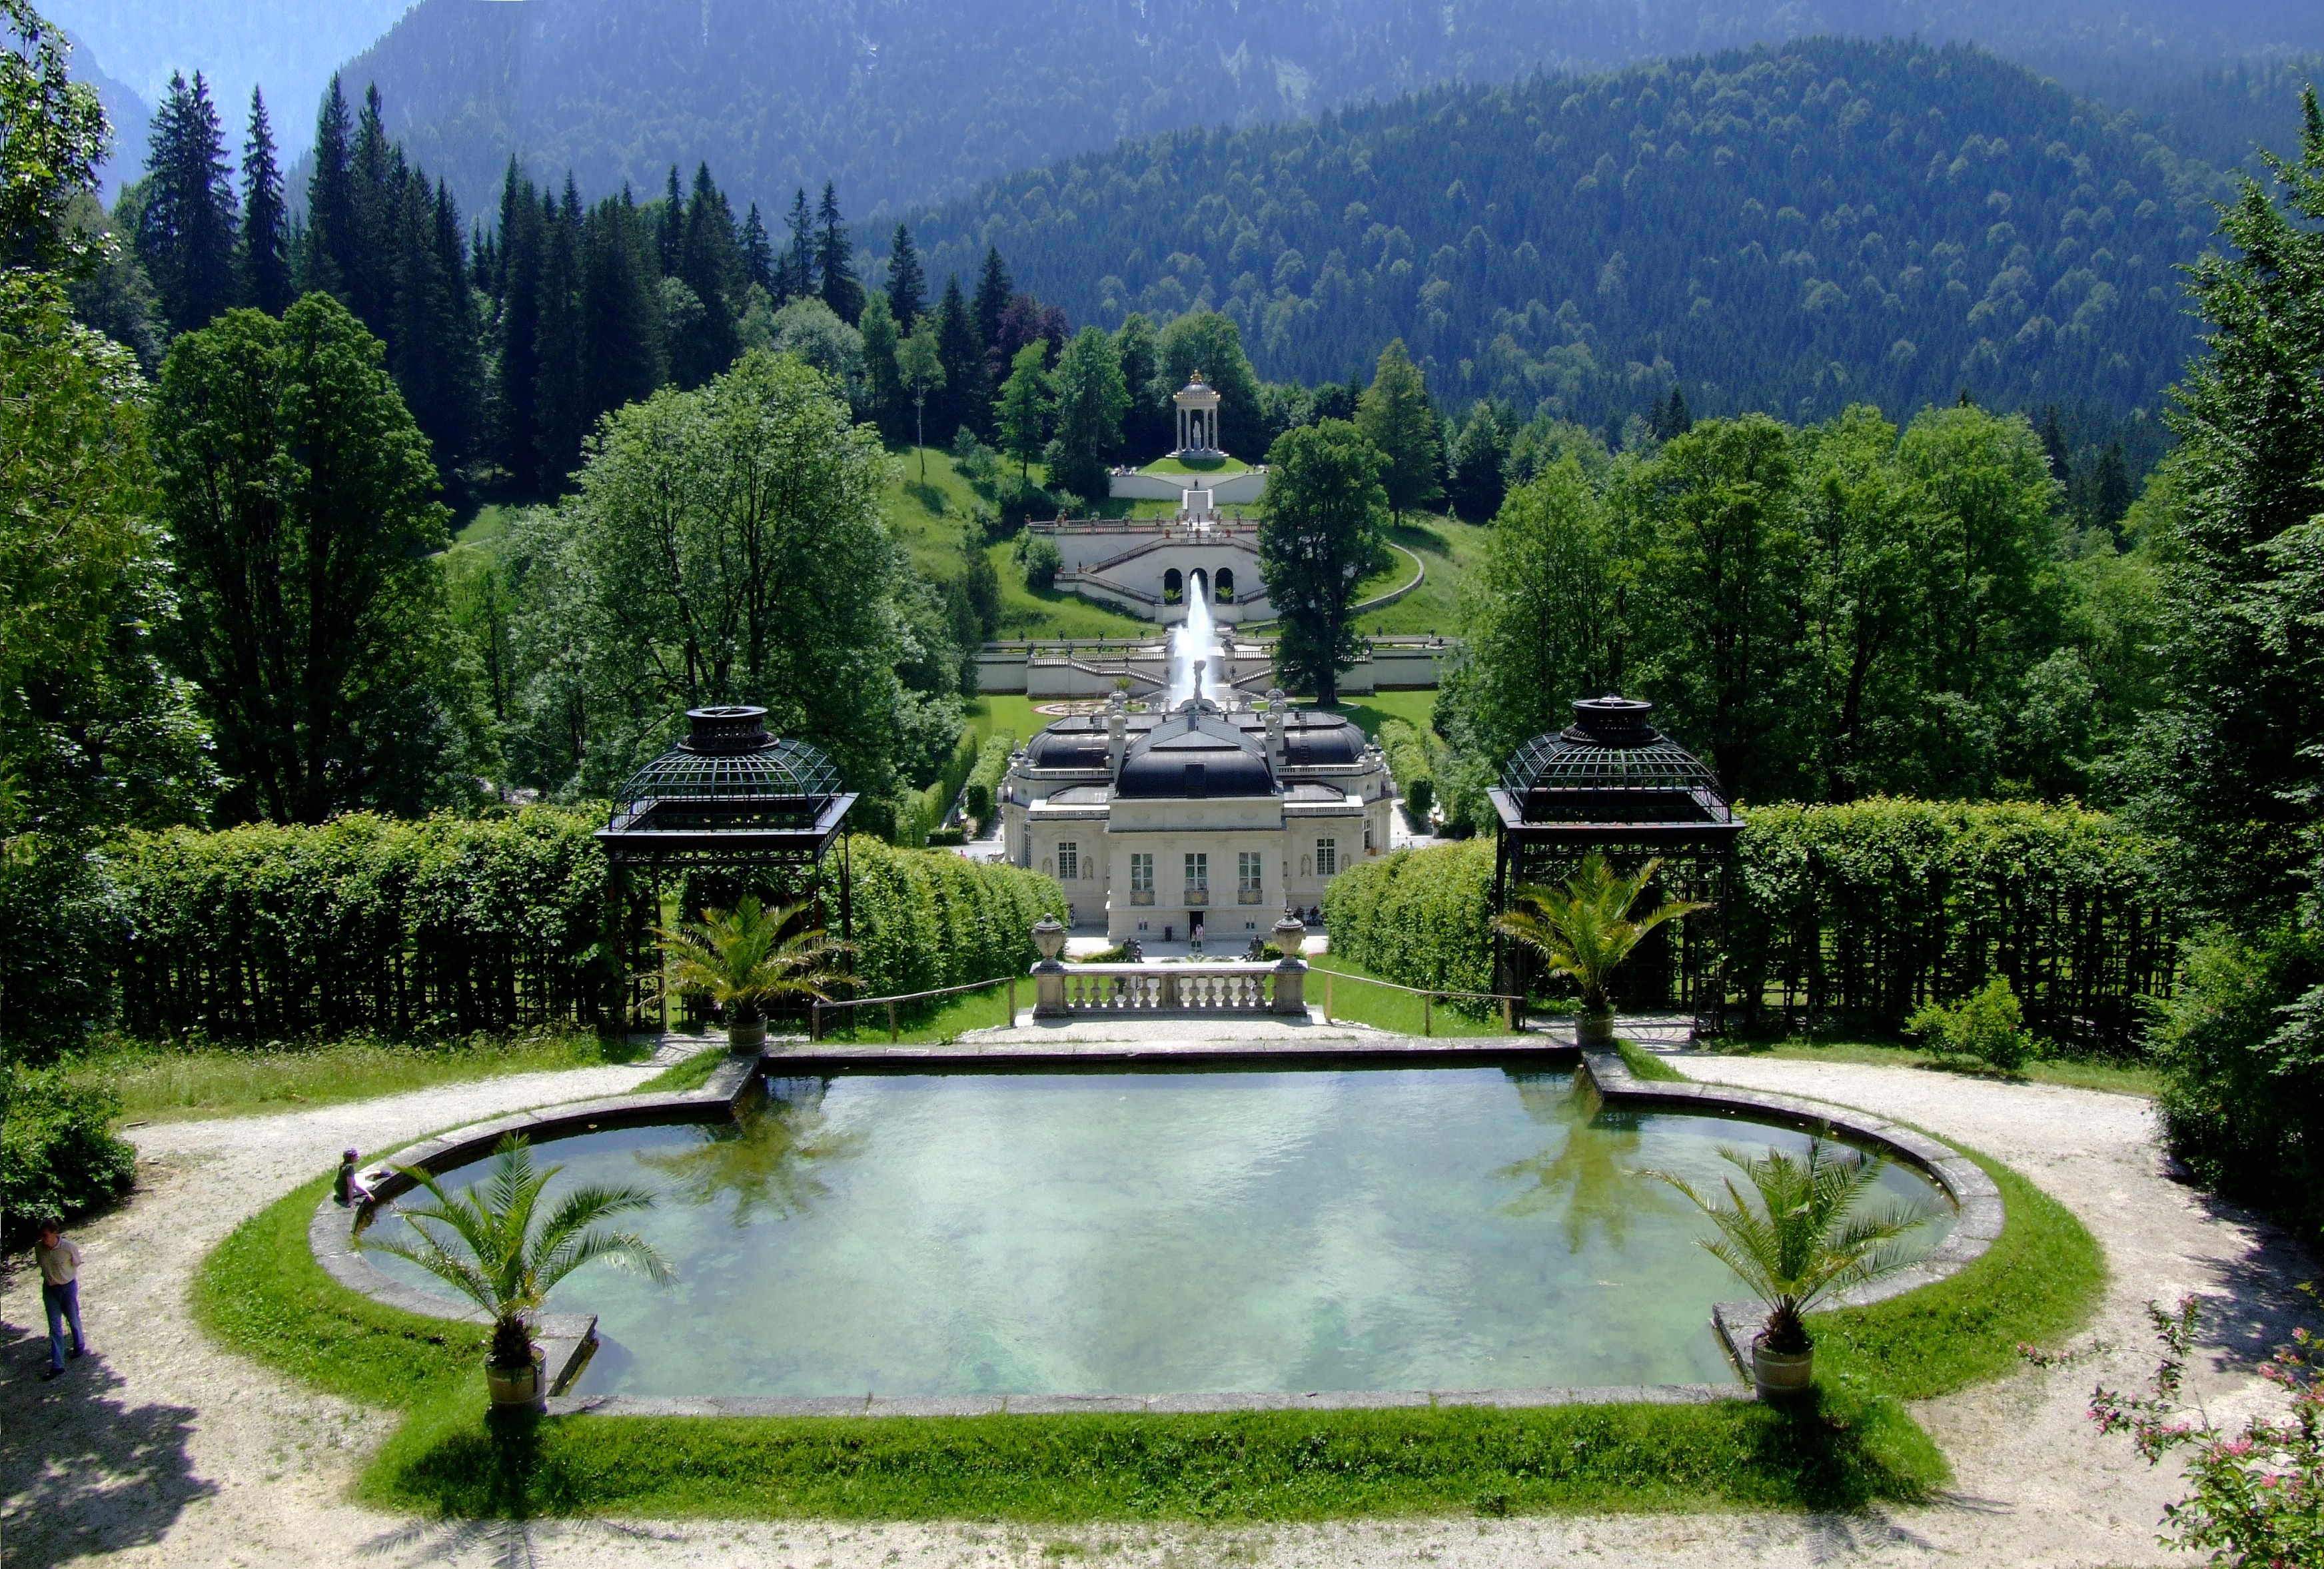
landscape, architecture, mansion, pond, swimming pool, park, romance, castle, garden, germany, bavaria, botanical garden, estate, horticulture, attractive, water feature, castle park, schlossgarten, rococo, construction art, fairy king, king ludwig 2, reflecting pool, linderhof palace, garden architecture, landscape architect, back castle lindern court